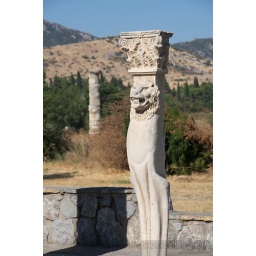
This lion column stands in contrast to the remaining column of the Temple of Artemis in Selcuk, Turkey